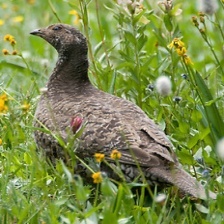
Species: BLUE GROUSE
Scientific name: DENDRAGAPUS OBSCURUS
ImageNet parent category: black_grouse